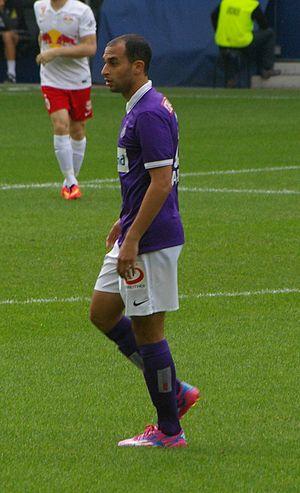
Omer Damari est un footballeur international israélien qui joue comme attaquant au Hapoël Tel-Aviv FC.